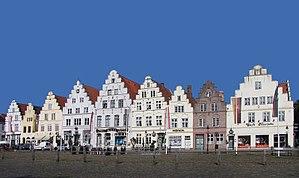
Friedrichstadt est une ville allemande située dans le Schleswig-Holstein, dans l'arrondissement de Frise-du-Nord.